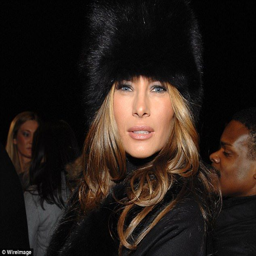
politician wore a black fur hat to a fashion show